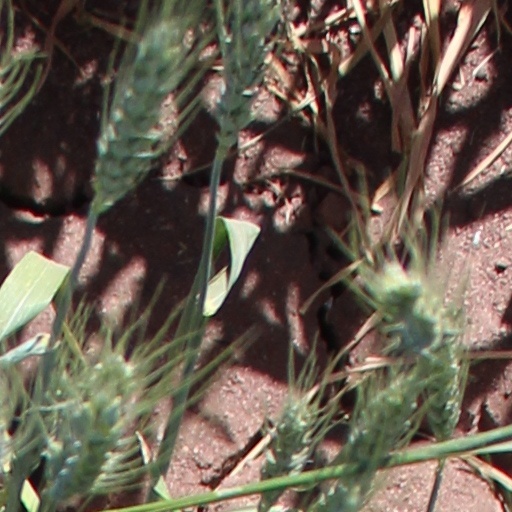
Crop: wheat